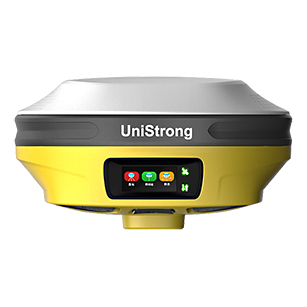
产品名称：视频测量GNSS接收机-G20
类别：合众思壮品牌
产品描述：该产品可应用于测量、定位、RTK等领域。具备支持GNSS卫星信号接收、RTK差分定位、抗干扰、惯性测量等主要功能。具有高精度、全星座全频点等产品特点。